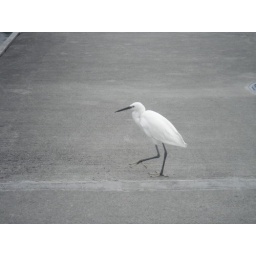
A baby bird by the lake